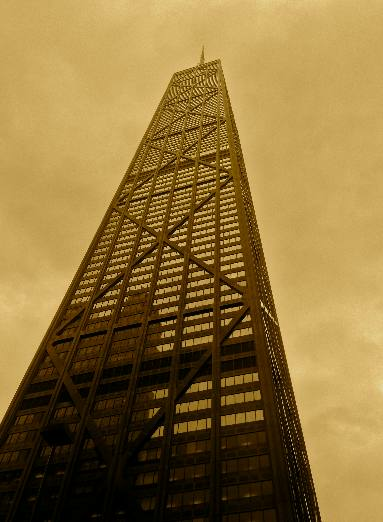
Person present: No